Saint-Étienne, Uzès

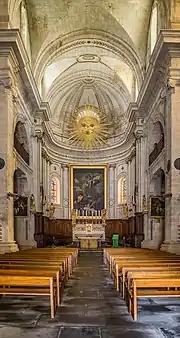
Interior of the church

Commissioned by Bishop Bonaventure Baüyn, the Bishop of Uzès, the Church of Saint-Étienne was built to replace a previous church at the same site that had been destroyed by the Protestants during the Wars of Religion and used as a store and arsenal. The only element that remains of the original church is the bell tower, which dates to the 13th century and was spared to be used as a defensive watchtower. Construction on the baroque building occurred between 1764 and 1774, according to the designed by Pierre Bondon, an architect from Avignon. The cruciform church is laid out in the form of a Greek cross.